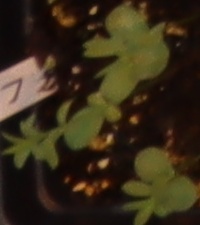
Label: Flax